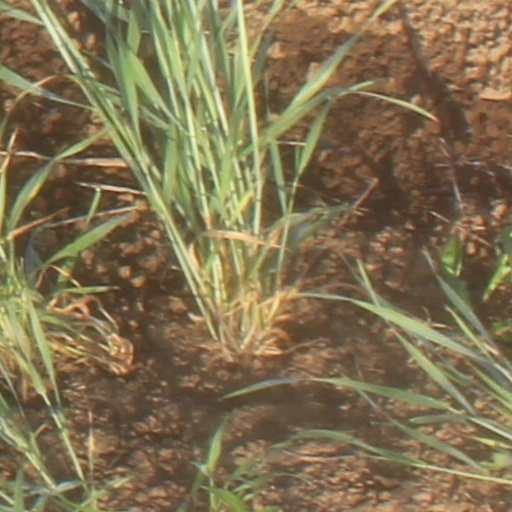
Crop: wheat